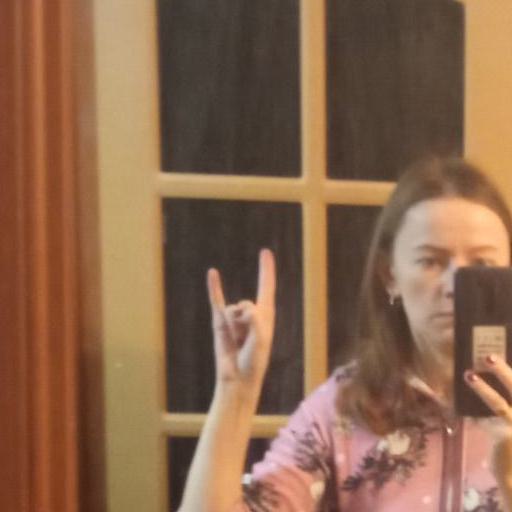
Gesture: rock